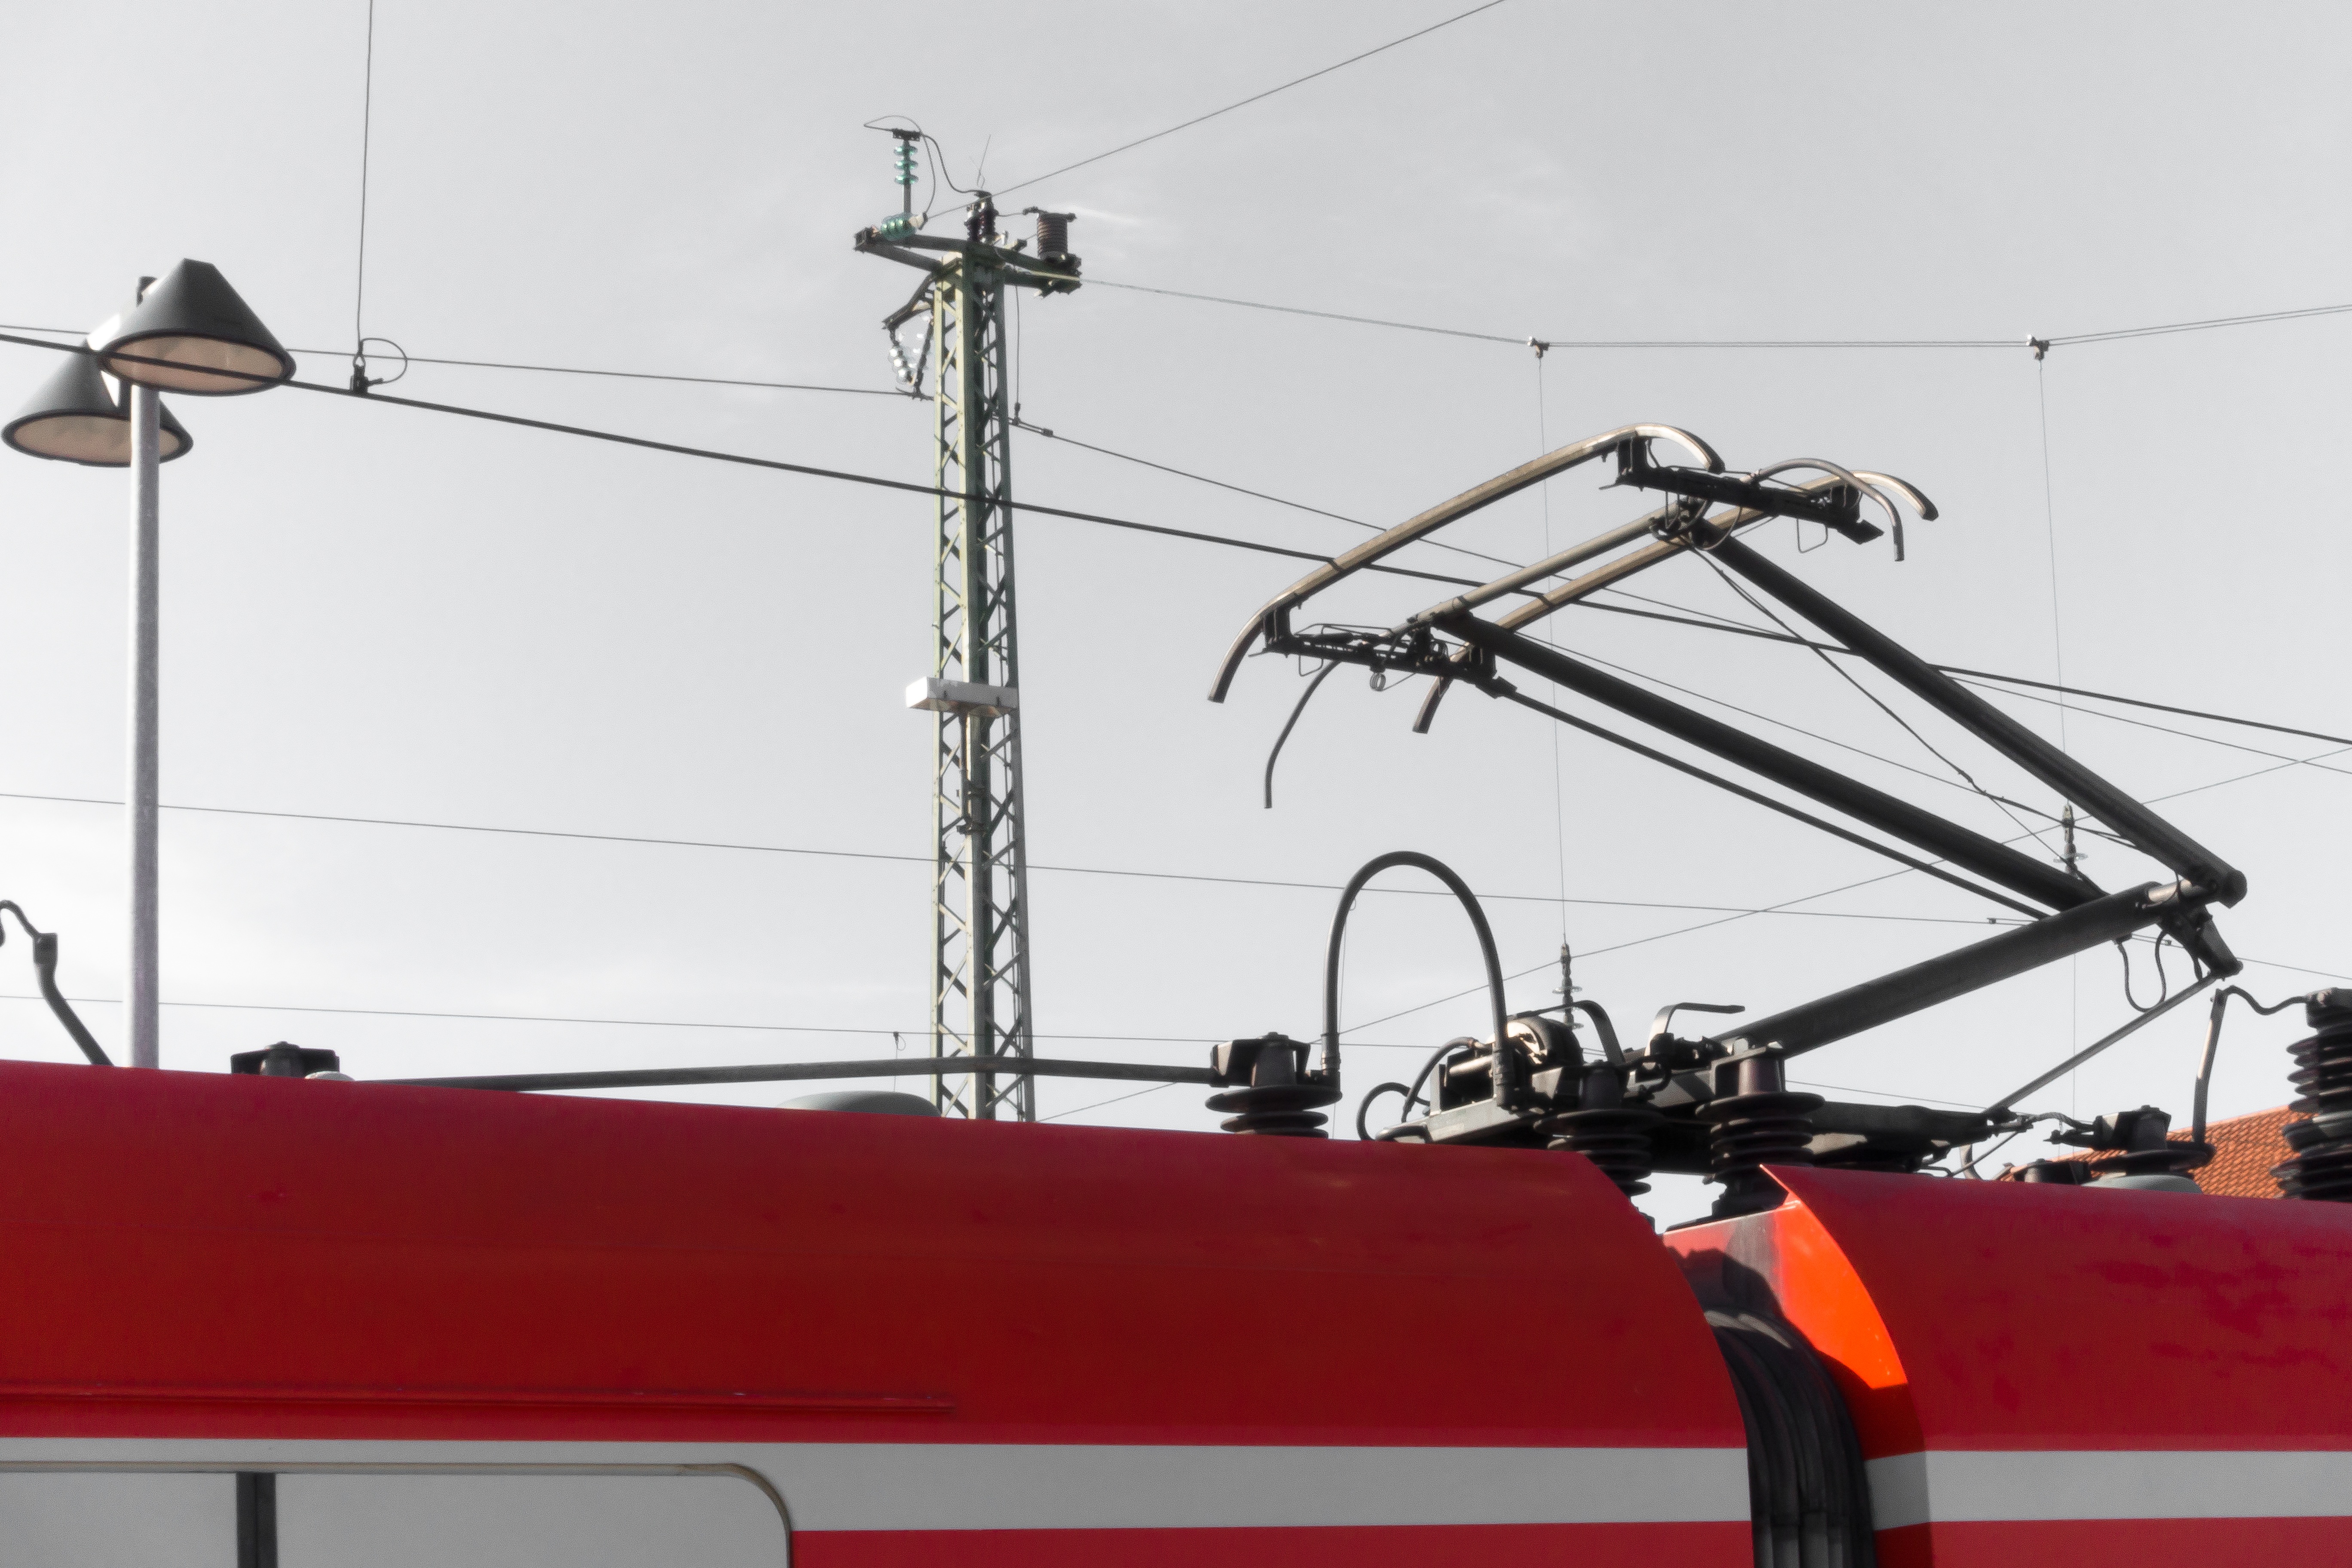
railway, train, red, vehicle, mast, lighting, current, light fixture, railway station, rail traffic, s bahn, catenary